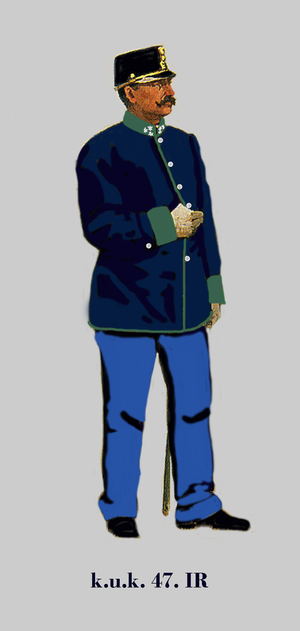
Capitaine d'infanterie Autriche-Hongroise (k.u.k.). 47e régiment d'infanterie allemande en uniforme de la service petit 1914 Egalisierung: stahlgrün - Knöpfe: silber Unit identification color: steel-green - buttons: silver Coleur d'identification du régiment: vert acier - boutons: d'argent